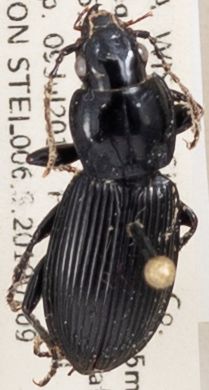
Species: Pterostichus novus
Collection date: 2019-07-09
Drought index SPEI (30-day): -0.32
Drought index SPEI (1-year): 1.69
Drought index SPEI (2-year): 0.9